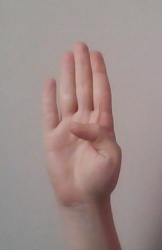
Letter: kaaf